Georgetown, Texas

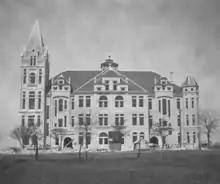
The Cullen Building on the campus of Southwestern University shortly after completion (c. 1900)

Georgetown was an agrarian community for most of the 19th and early 20th centuries. The Shawnee Trail, a cattle trail that led from Texas to the rail centers in Kansas and Missouri, crossed through Georgetown. The establishment of Southwestern University in 1873 and construction of a railroad in 1878 contributed to the town's growth and importance. A stable economy developed, based largely on agricultural activity. Cotton was the dominant crop in the area between the 1880s and the 1920s. In this period, Williamson County was once the top producer of cotton in Texas.